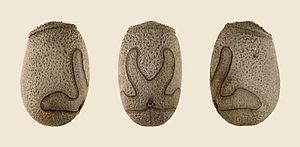
Heteropteryx dilalata est une espèce de grands phasmes originaire des forêts humides de Cameron Highlands, Tapa Hills Malaisie, Java, Thaïlande, Sarawak et Sumatra.